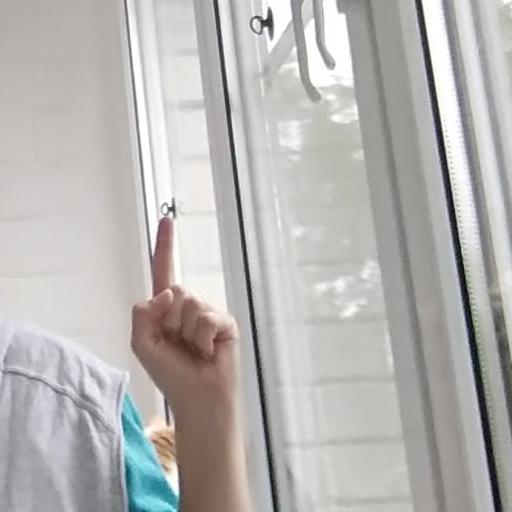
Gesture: one